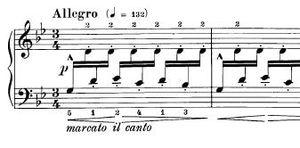
La Suite española ou Suite espagnole, op. 47, est une suite pour piano seul composée par Isaac Albéniz. Cette suite est majoritairement constituée d'œuvres composées en 1886 et rassemblées en 1887 en l'honneur de Marie-Christine d'Autriche, reine d'Espagne. Comme beaucoup d'œuvres pour piano d'Albéniz, ces pièces utilisent différents styles musicaux de régions d'Espagne.